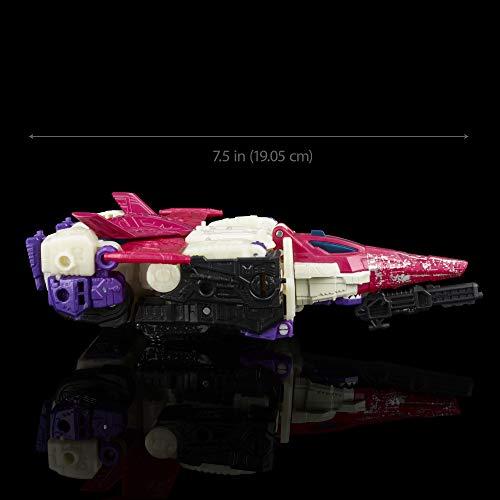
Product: Transformers Toys Generations War for Cybertron Voyager WFC-S50 Apeface Triple Changer Action Figure - Adults and Kids Ages 8 and Up, 7-inch
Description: TRIPLE CHANGER WITH 2 ALT MODES: Voyager Class WFC-S50 Apeface toy is a Triple Changer that features classic conversion from robot to ape to Cybertronian aircraft mode in 41 total steps.
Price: $19.99 $ 19 . 99
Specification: ProductDimensions:3.2x6.8x9.5inches|ItemWeight:10.6ounces|ShippingWeight:10.6ounces|ASIN:B07V8VNVHF|Itemmodelnumber:E7163|Manufacturerrecommendedage:8yearsandup